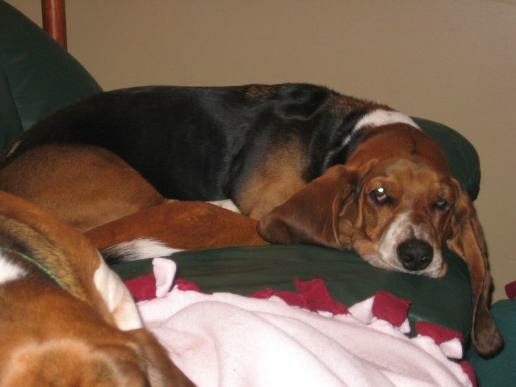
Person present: No